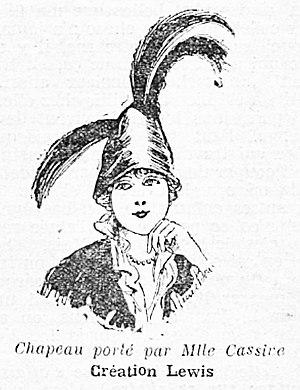
Dessin à la plume représentant l'actrice Armande Cassive coiffée d'un chapeau à plumes. Détail de
Les Deux Canards est une pièce de théâtre en trois actes de Tristan Bernard et Alfred Athis créée en 1913.